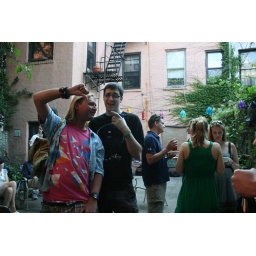
Matt wore this pink shirt last Kegorial Day. That's fine, because apparently he's been in Africa since then.